History of geography

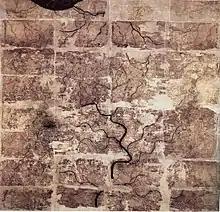
An early Western Han dynasty (202 BC – 9 AD) silk map found in tomb 3 of Mawangdui Han tombs site, depicting the Kingdom of Changsha and Kingdom of Nanyue in southern China (note: the south direction is oriented at the top, north at the bottom).

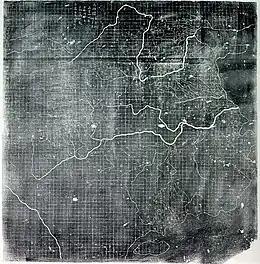
The "Yu Ji Tu", or "Map of the Tracks of Yu Gong", carved into stone in 1137, located in the Stele Forest of Xi'an. This squared map features a graduated scale of 100 li for each rectangular grid. China's coastline and river systems are clearly defined and precisely pinpointed on the map. "Yu" refers to Yu the Great, a Chinese deity and the author of the "Yu Gong", the geographic chapter of the "Book of Documents", dating to the 5th century BC from whence this map is derived.

In China, the earliest known geographical Chinese writing dates back to the 5th century BC, during the beginning of the Warring States period (481 BC – 221 BC). This work was the "Yu Gong" ('Tribute of Yu') chapter of the "Shu Jing" or "Book of Documents", which describes the traditional nine provinces of ancient China, their kinds of soil, their characteristic products and economic goods, their tributary goods, their trades and vocations, their state revenues and agricultural systems, and the various rivers and lakes listed and placed accordingly. The nine provinces at the time of this geographical work were relatively small in size compared to those of modern China with the book's descriptions pertaining to areas of the Yellow River, the lower valleys of the Yangtze and the plain between them as well as the Shandong peninsula and to the west the most northern parts of the Wei and Han Rivers along with the southern parts of modern-day Shanxi province.